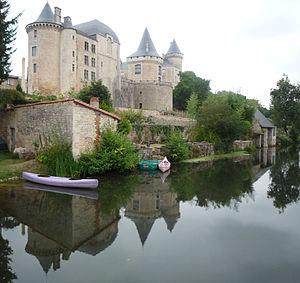
Cet article contient une liste non exhaustive des châteaux du département de la Charente, correspondant à l'ancienne province de l'Angoumois, avec parties de Saintonge à l'ouest, Périgord au sud-est, Limousin à l'est et Poitou au nord.